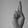
ASL letter: R